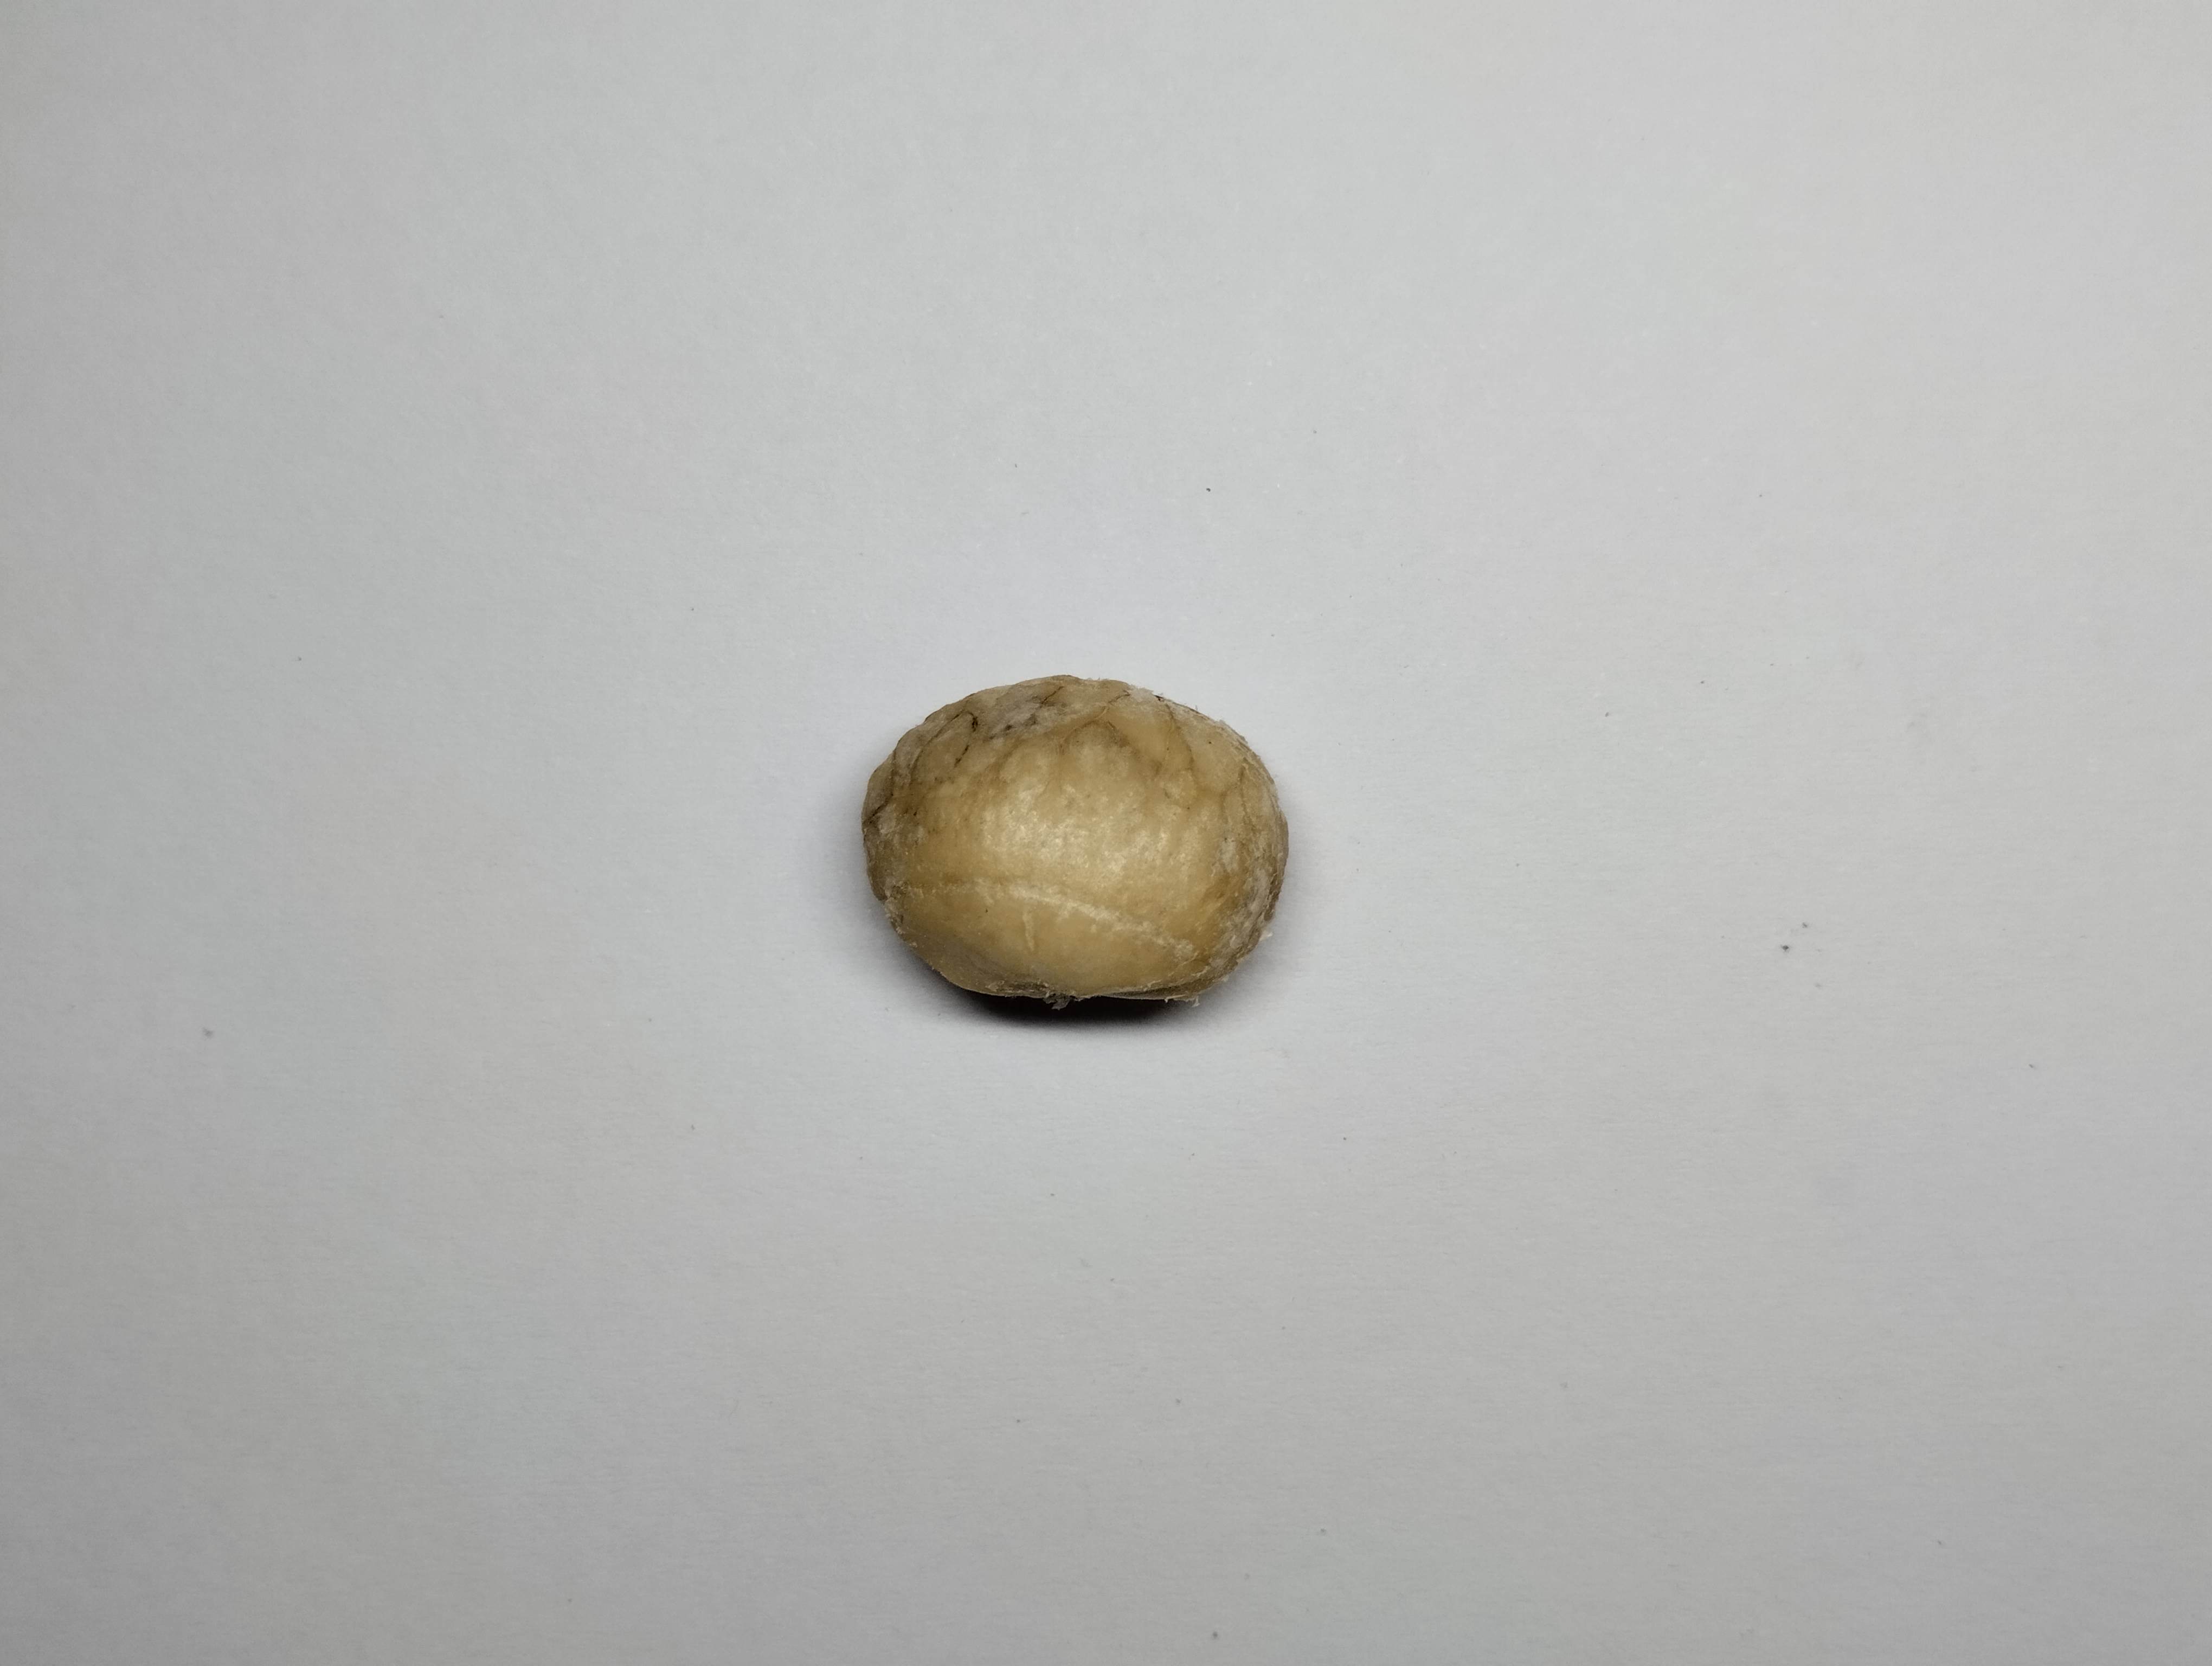
Label: bagus (good seed)